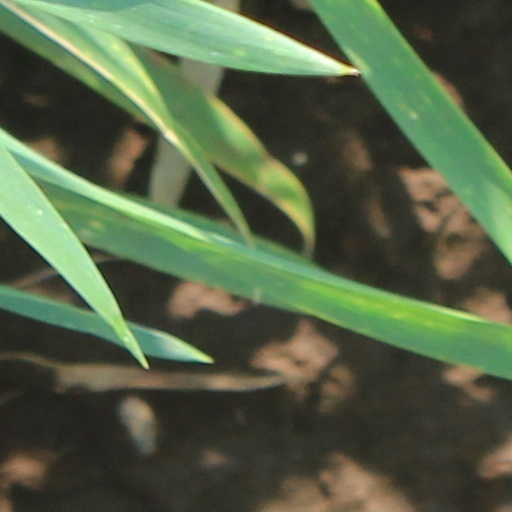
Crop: wheat